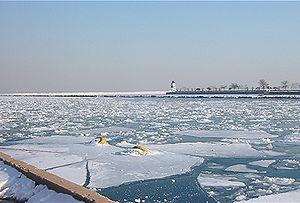
La géographie des États-Unis consiste en l'étude du territoire des États-Unis, pays d'Amérique du Nord s'étendant de l'océan Pacifique à l'ouest à l'océan Atlantique à l'est sur une superficie de 9 600 000 km², ce qui en fait le quatrième pays le plus vaste sur Terre. Il est bordé au nord par le Canada et au sud par le Mexique.
Cet article concerne les différents types de climat aux États-Unis.